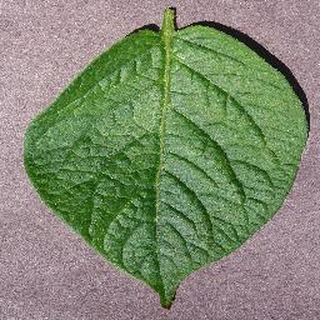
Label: healthy_potato